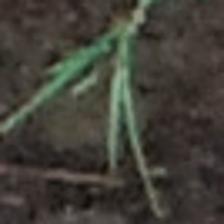
Label: single